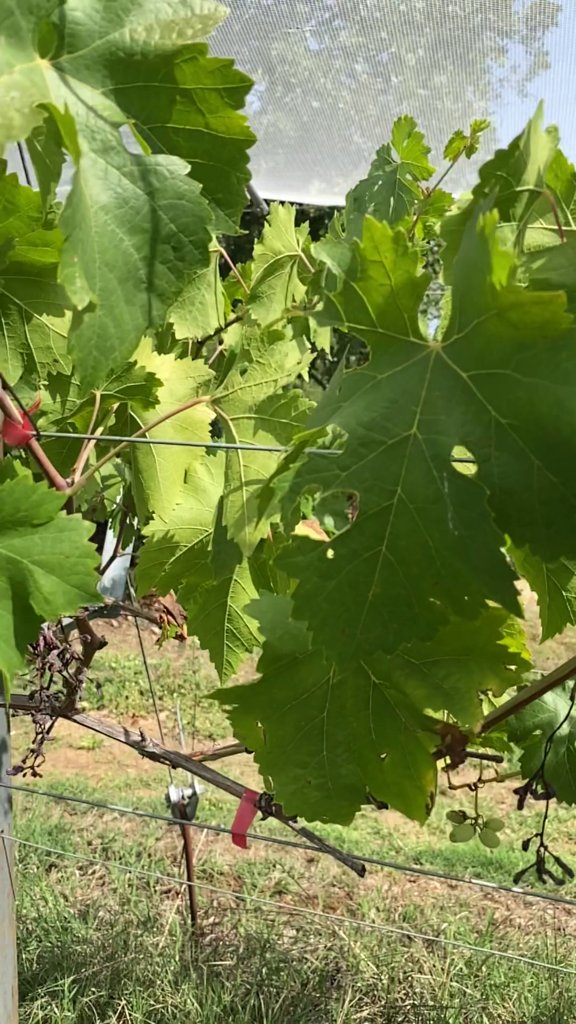
Berries visible: 4
Grape clusters: 1